Sophilos

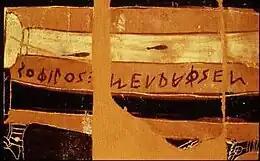
Sophilos' signature: "sofilos me grafsen" (“Sophilos painted me”)

Sophilos (active about 590 – 570 BC) was an Attic potter and vase painter in the black-figure style. Sophilos is the oldest Attic vase painter so far to be known by his true name. Fragments of two wine basins (dinoi) in Athens are signed by him, indicating that he both potted and painted them. In total, 37 vessels are ascribed to him, mostly amphorae, dinoi, kraters, as well as three pinakes. Apart from his work for the domestic market, he was also one of the masters of major significance in the process of supplanting the dominance of Corinthian vase painting in the markets of Etruria, and Southern Italy, the most important export area for Greek vases. His works were exported as far as the Black Sea region, Syria and Egypt (Naukratis).